American Satan (franchise)

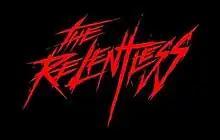
Official band logo

Released in 2017 by Sumerian Records, the "American Satan" film score was composed by Jonathan Davis from KoЯn, in collaboration with Nicholas O'Toole. For the "Paradise City", Isabella Summers from Florence + the Machine compose soundtrack score. In 2020, Sumerian Records released the first part of the soundtrack for the television series with the title of "Paradise City – Season One Soundtrack (Vol. 1)".